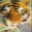
Label: tiger